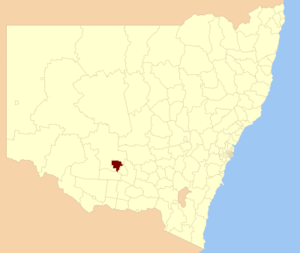
La ville de Griffith est une zone d'administration locale située dans l'État de Nouvelle-Galles du Sud en Australie.